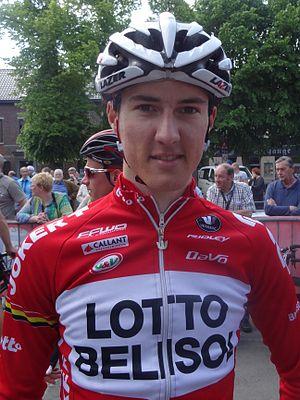
Reportage réalisé le samedi 17 mai à l'occasion du départ du Grand Prix Criquielion 2014 à Boussu, Belgique.
La saison 2014 de l'équipe cycliste Lotto-Belisol U23 est la huitième de cette équipe.
Ruben Pols, né le 3 novembre 1994 à Grammont, est un coureur cycliste belge. Champion de Belgique du contre-la-montre espoirs en 2015, il a été professionnel en 2015 et 2016 au sein de l'équipe Sport Vlaanderen-Baloise.